List of current NHL captains and alternate captains

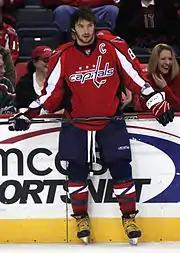
Alexander Ovechkin, captain of the Washington Capitals since 2010

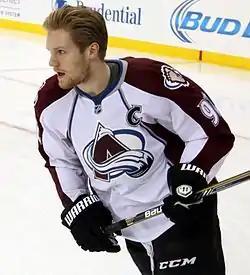
Gabriel Landeskog, captain of the Colorado Avalanche since 2012

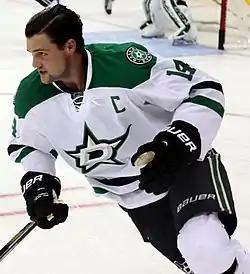
Jamie Benn, captain of the Dallas Stars since 2013

Twenty-nine of the thirty-two NHL teams currently have a captain. The three teams without a captain are the Boston Bruins, the New York Rangers, and the San Jose Sharks. Twenty-two of the twenty-nine captains have been with their team for their entire career. The current longest-tenured captain in the league is Sidney Crosby of the Pittsburgh Penguins, who has served in that role since May 31, 2007.